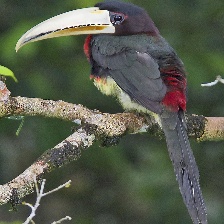
Species: IVORY BILLED ARACARI
Scientific name: PTEROGLOSSUS AZARA
ImageNet parent category: toucan